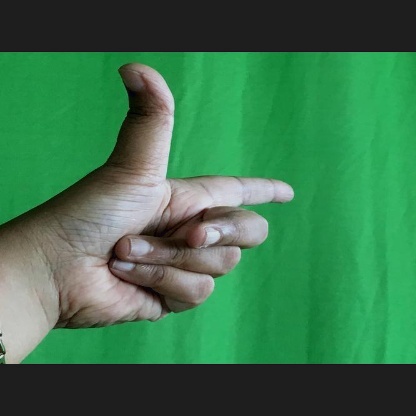
Mudra: Chandrakala